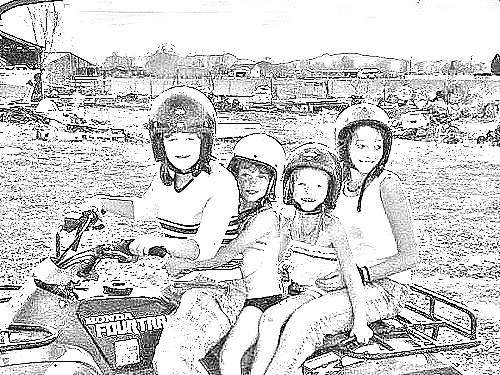
Portrait style: Sketch Portrait